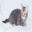
Label: cat